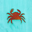
Label: cra